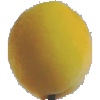
Label: Peach 2